Chevigny

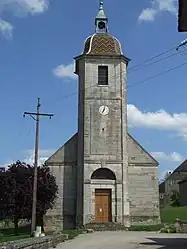
The church in Chevigny

Chevigny is a commune in the Jura department in Bourgogne-Franche-Comté in eastern France.